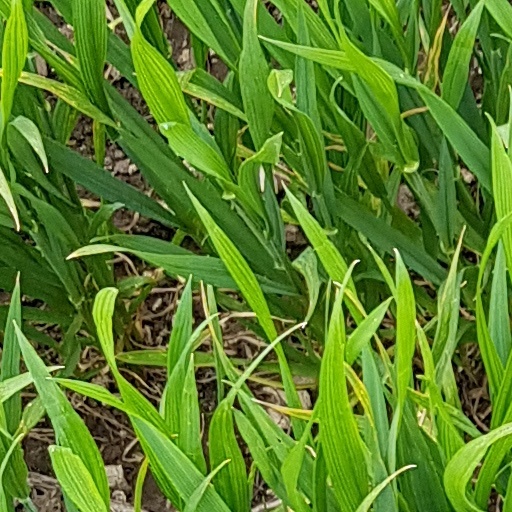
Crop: wheat